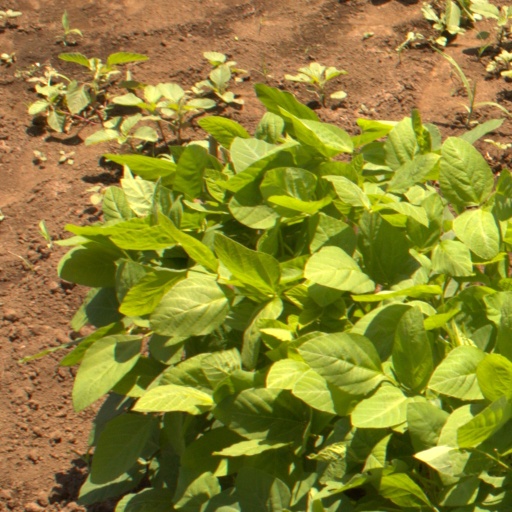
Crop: soybean